Medford, Wisconsin

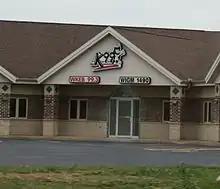
WKEB / WIGM studios

Aspirus Medford Hospital is a health care organization that operates a hospital, clinics, senior care facilities, and a skilled nursing care and rehabilitation facility in the Medford area. Featuring and extensive renovation done within the last 10 years, Memorial Health Center has been promoted to feature an Aspirus Heart and Vascular Institute.